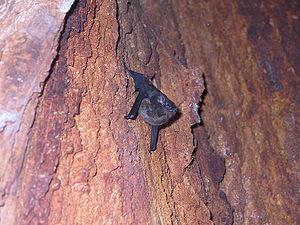
Cette famille de chauves-souris insectivores se caractérise notamment par une queue qui coulisse dans un étui de peau. Ces animaux se rencontrent en Afrique, Australie, Asie et aussi en Amérique.